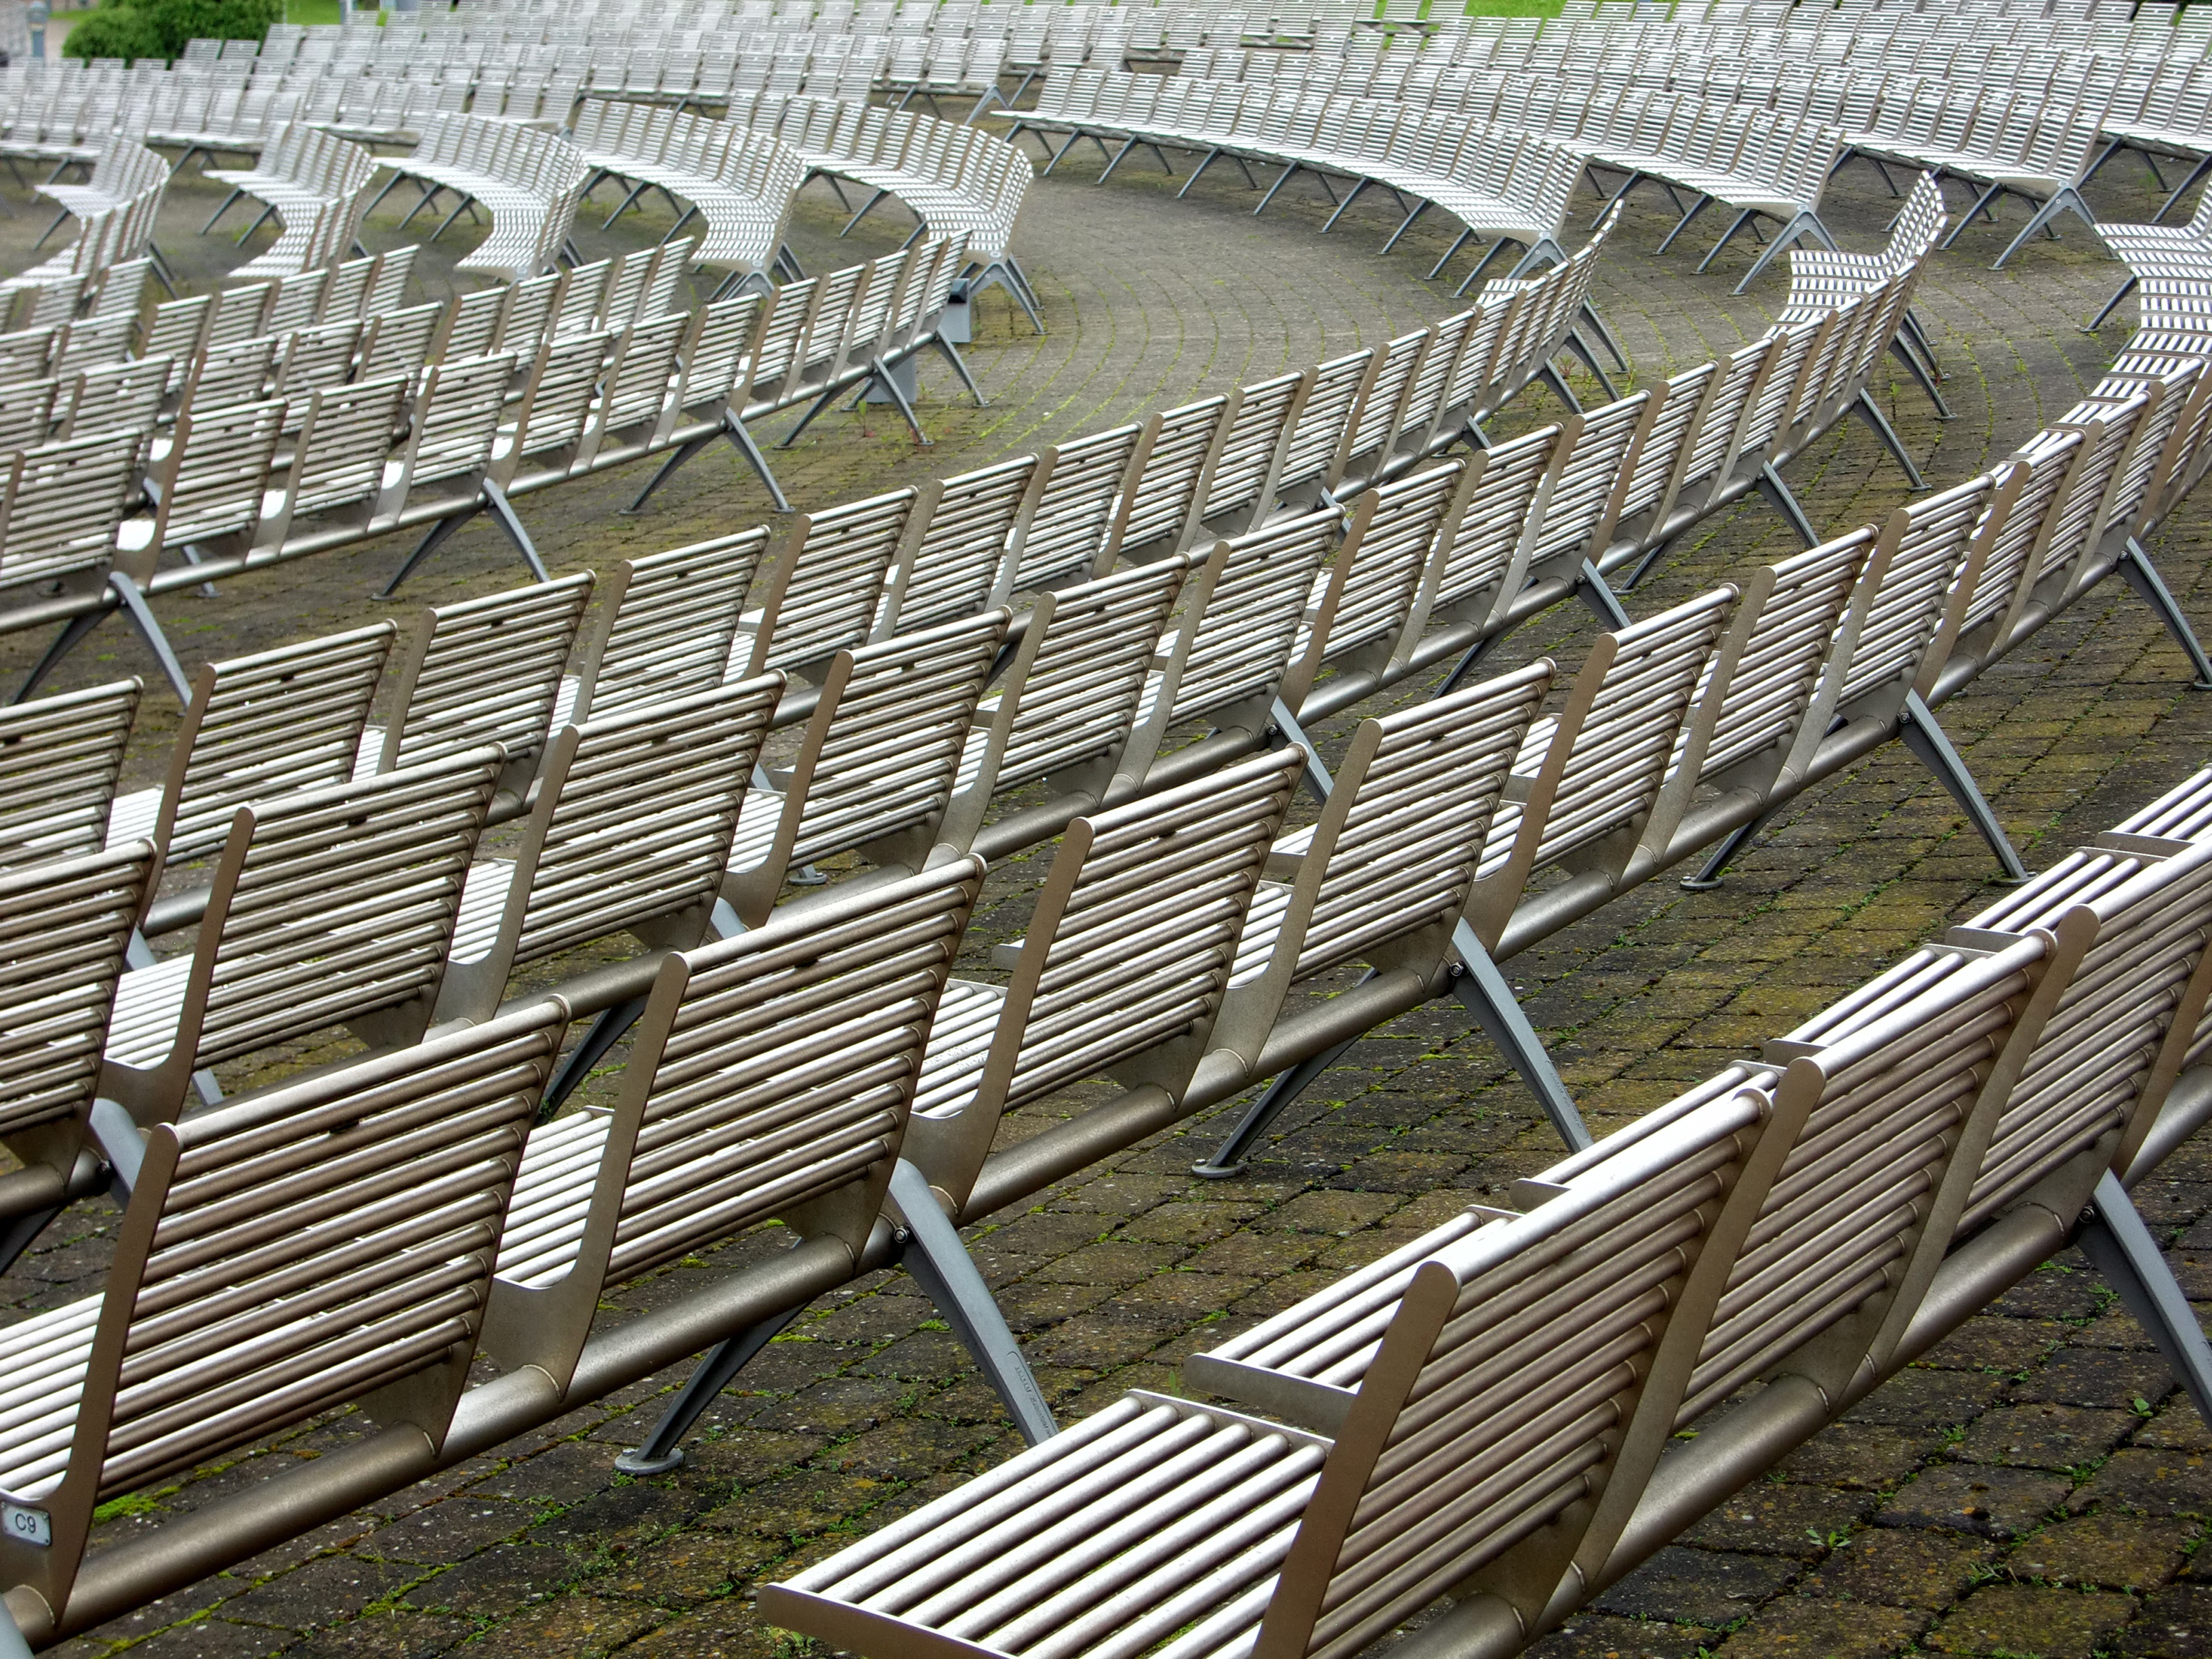
architecture, structure, auditorium, roof, facade, stadium, grandstand, sit, chairs, arena, amphitheatre, theater, seats, audience stands, rows of seats, chair series, sport venue, outdoor structure